Mill Hollow

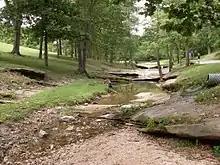
Roadside park in Mill Hollow adjacent to Missouri Route 5

Mill Hollow is a valley in northern Douglas County the Ozarks of southern Missouri.